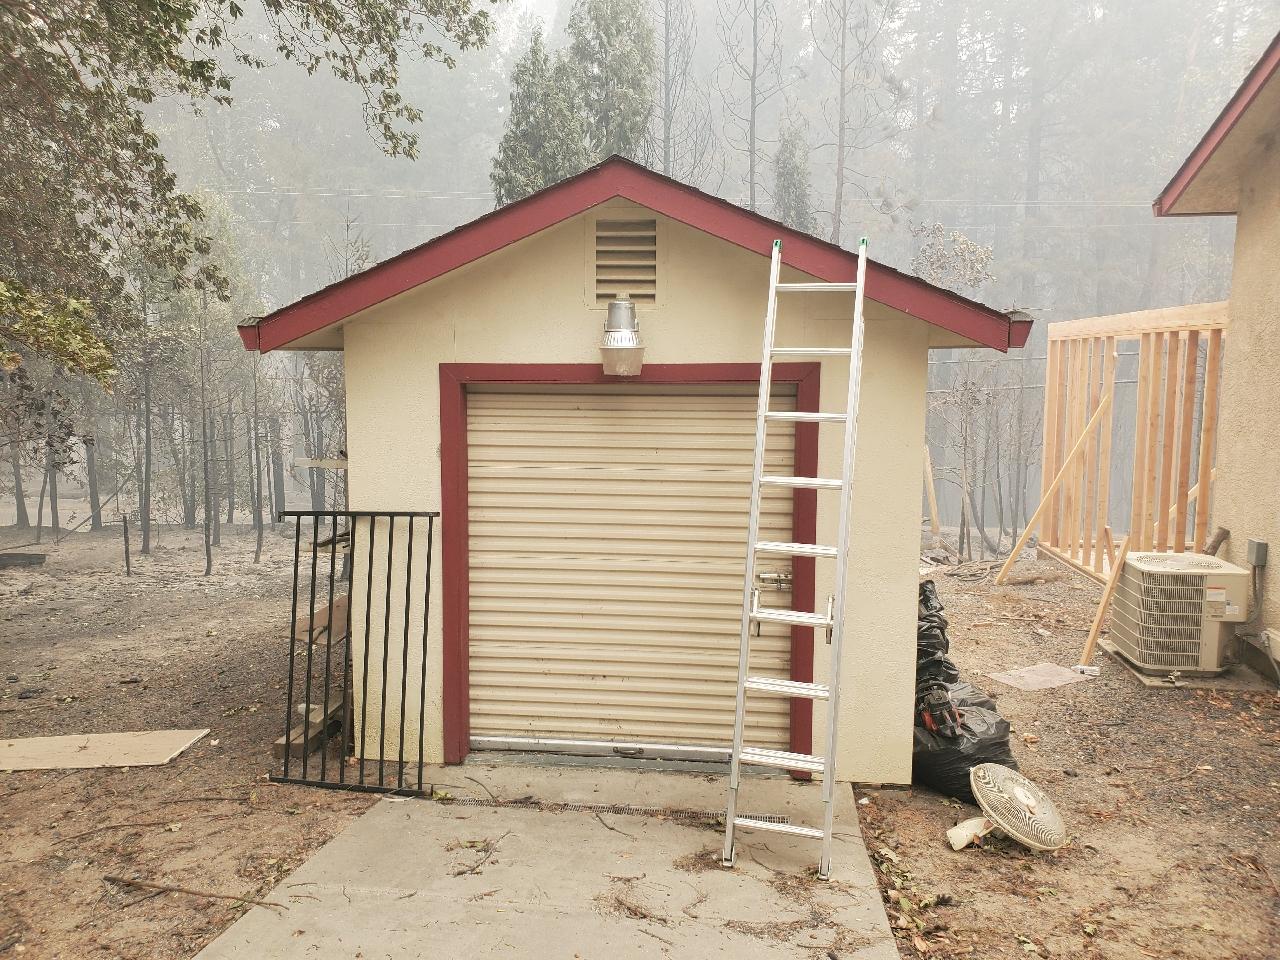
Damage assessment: no_damage